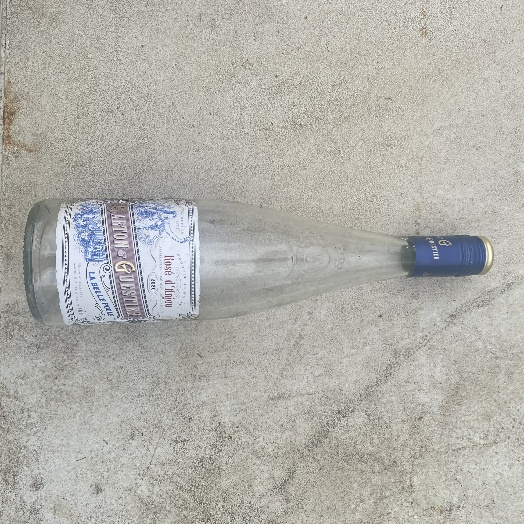
Label: Glass